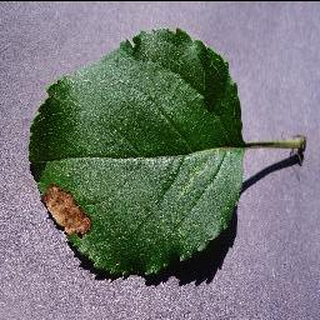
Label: apple_black_rot